Isaac Viñales

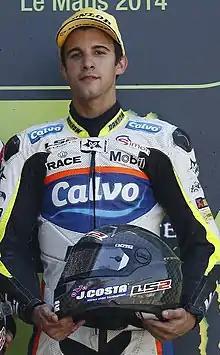
Viñales at the 2014 French Grand Prix

Isaac Viñales Mares (born 6 November 1993) is a Spanish motorcycle racer, currently competing in the Superbike World Championship for Team Pedercini. He is the cousin of former Moto3 World Champion and current MotoGP racer Maverick Viñales.